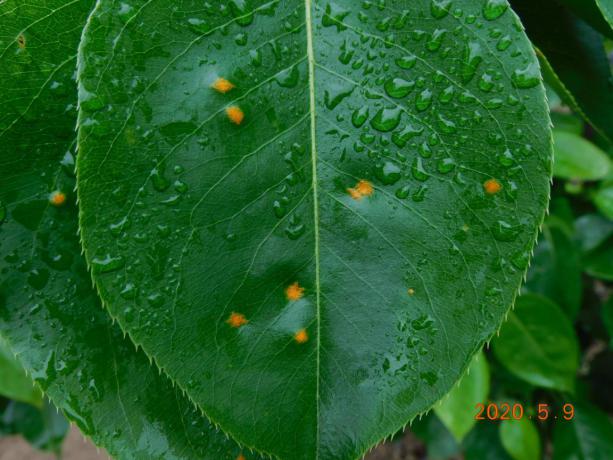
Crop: apple
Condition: rust